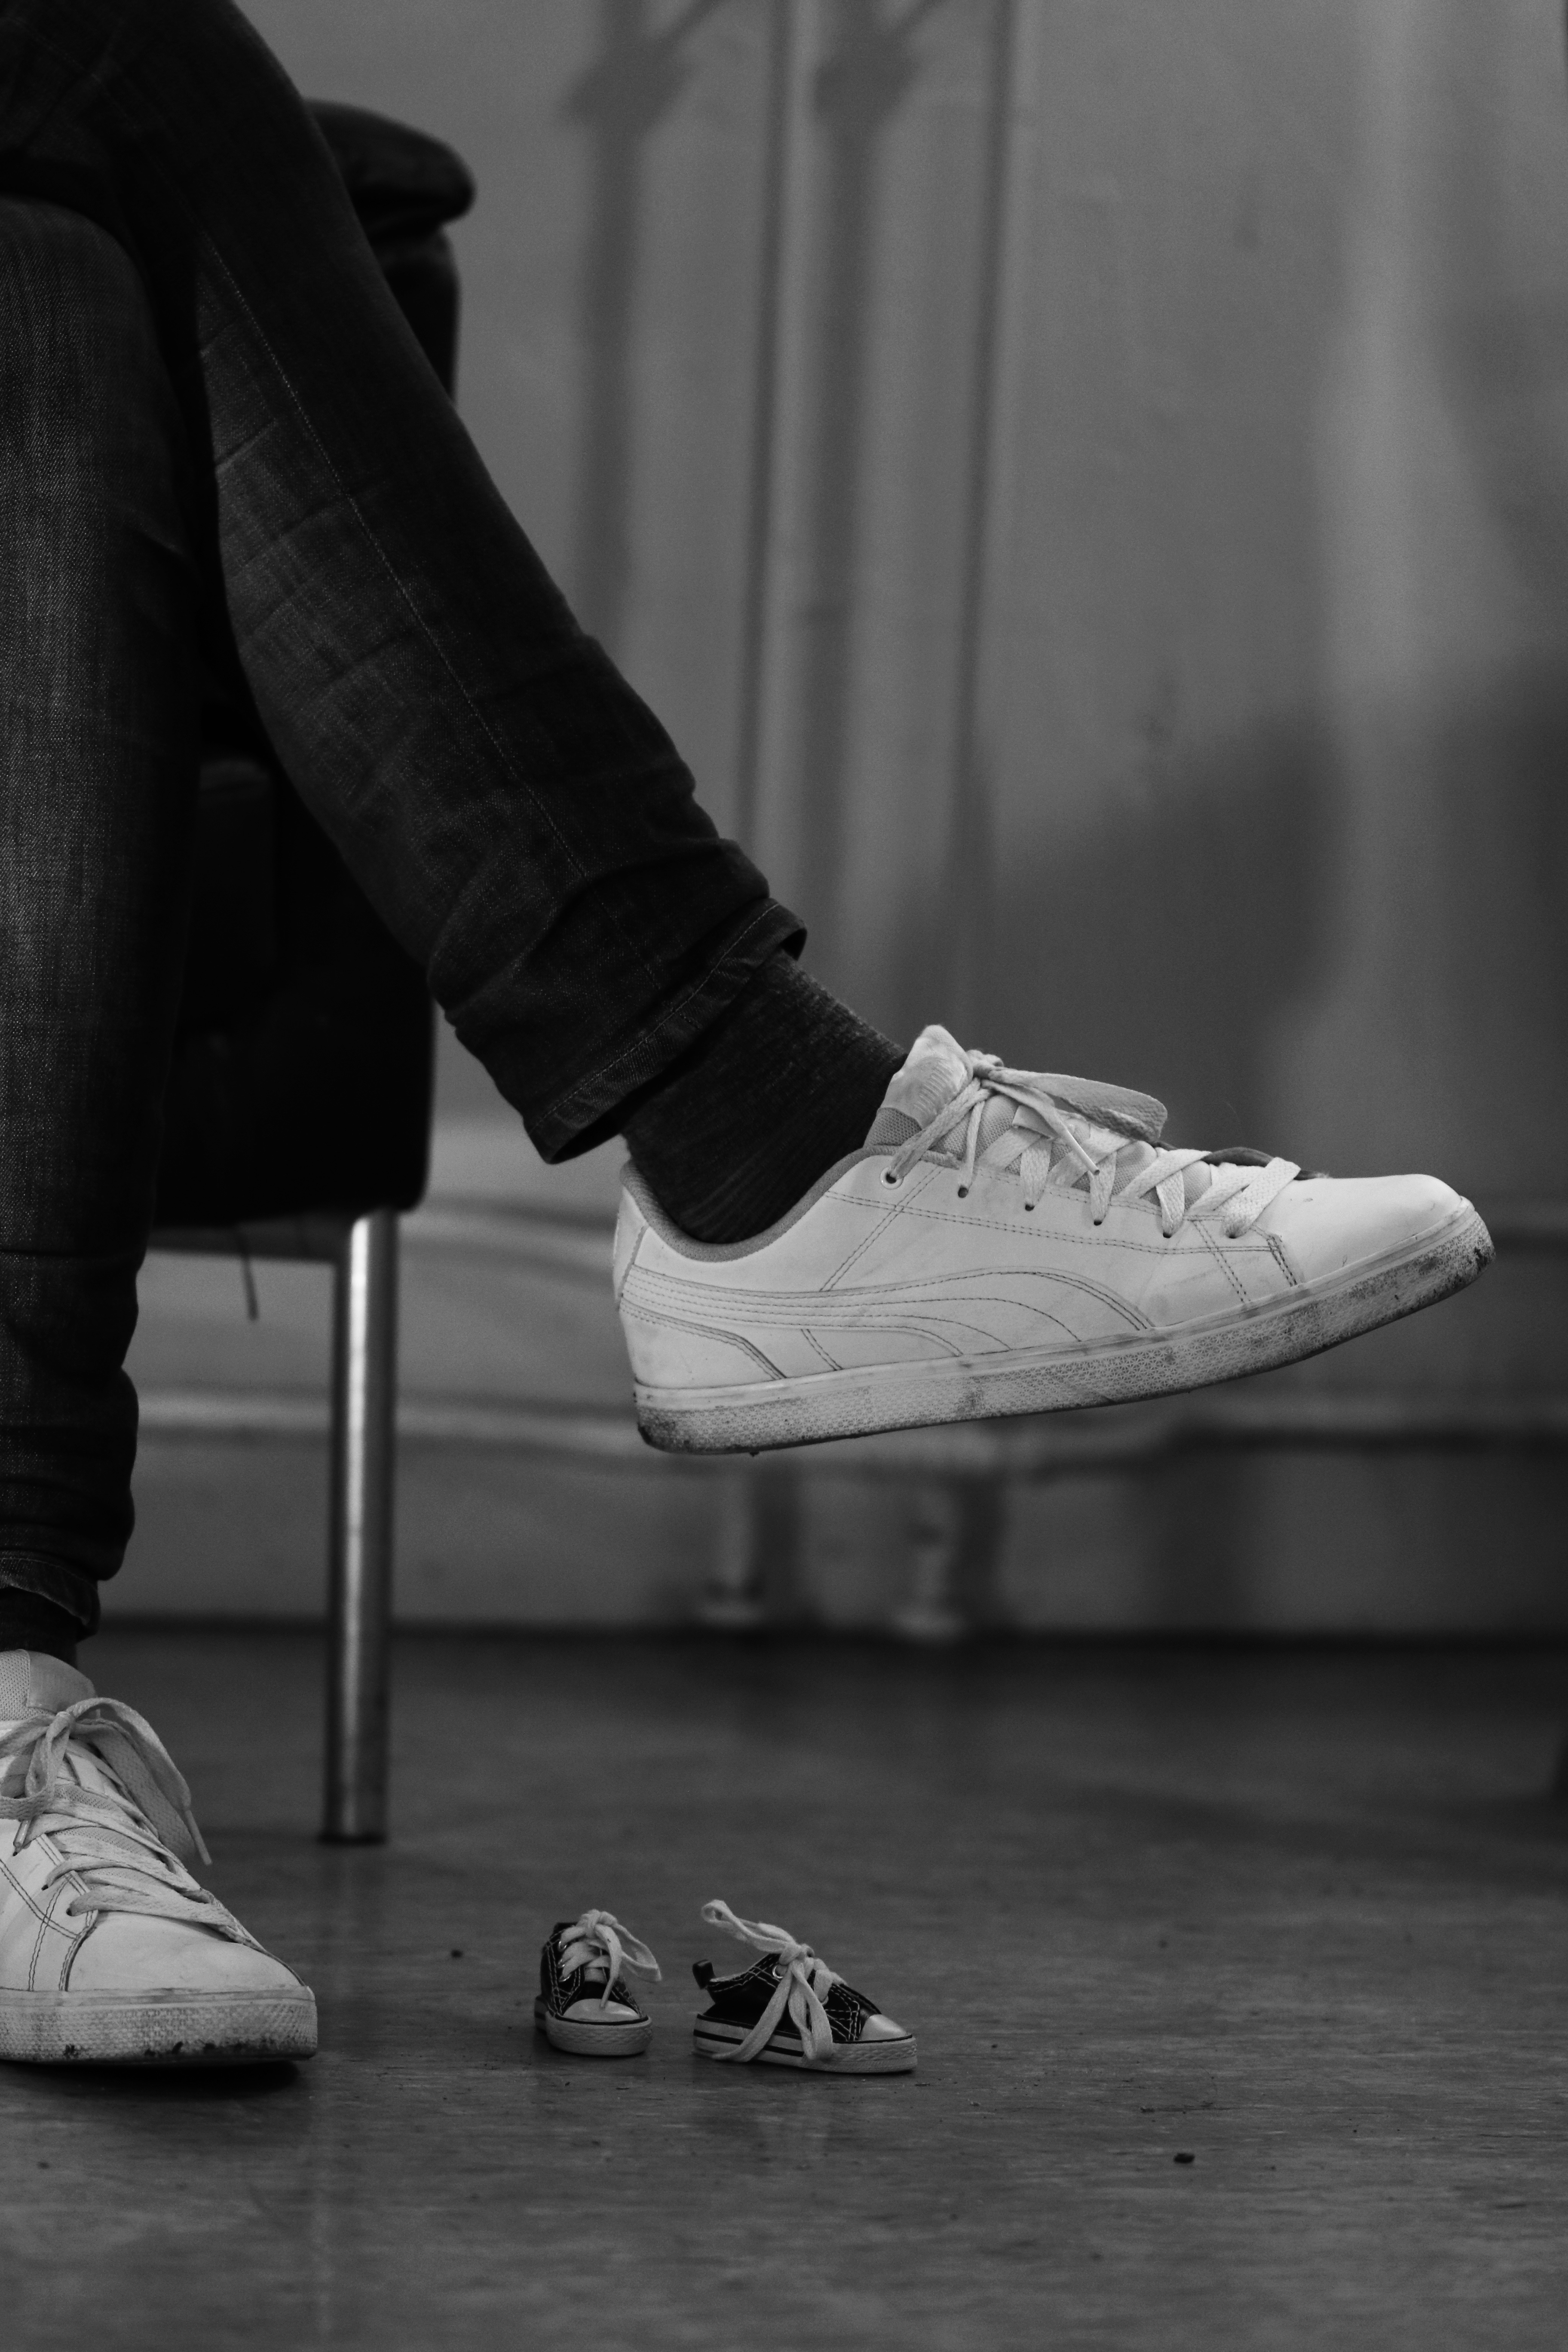
shoe, black and white, white, photography, male, leg, spring, color, contrast, darkness, fashion, black, monochrome, miniature, shoes, footwear, photograph, beauty, photo shoot, monochrome photography, film noir, human positions